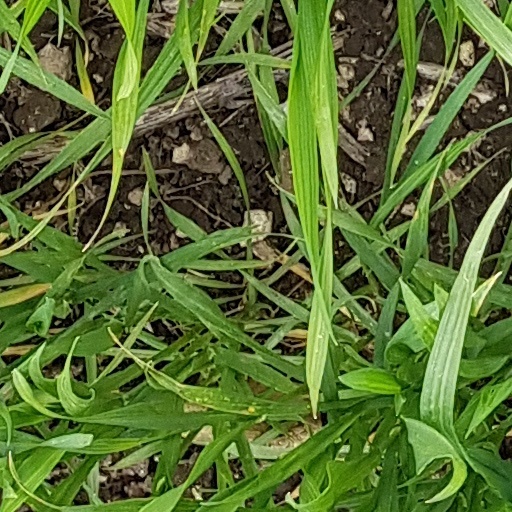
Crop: wheat